Delmenhorst

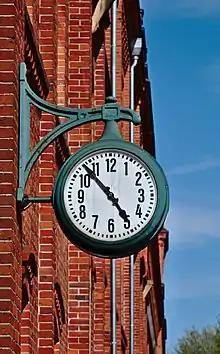
Clock at "Nordwolle" building

Delmenhorst (Northern Low Saxon: "Demost") is an urban district ("Kreisfreie Stadt") in Lower Saxony, Germany. It has a population of 74,500 and is located west of downtown Bremen with which it forms a contiguous urban area, whereas the city of Oldenburg is to the northwest. The city has a total area of ; and a population density of approx. 1200 inhabitants per km².